South London Press

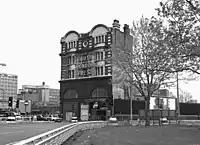
The original South London Press building based in Elephant & Castle

The "South London Press, London Weekly News and Mercury (formerly South London Press)" was a weekly newspaper published in South East London. The newspaper covered news, sports and features within the south, central and west London area from 1865 to 2025.